Jieyang Tower

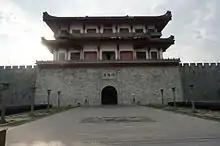
Jieyang Gate Tower

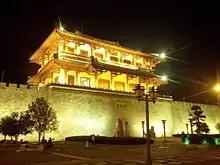
Jieyang Gate Tower in nightscape

The Han style gate tower is in the east of the square. It is surrounded by a river called Hu Cheng He (护城河. The river separates the Gate Tower from the outside world, which is said to protect the Gate Tower. Also, this arrangement reflects the theme of the waterside city of south of the Five Ridges. The southwest of the Gate Tower is a stone tablet called Taihe on which is an article telling the basic information of Jieyang Tower, Jieyang city as well as the spirit of people in Jieyang. This Gate Tower was built in a Han style. It is 38 meters high and contains 5 storeys. Inside the Gate Tower are a series of museums showing the history of all the periods, architectural styles and folkways of Jieyang.